Hurricane David

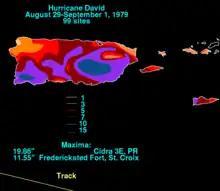
Total rainfall map of David in Puerto Rico

Though it did not hit Puerto Rico, Hurricane David passed less than south of the island, bringing strong winds and heavy rainfall to the island. Portions of southwestern Puerto Rico experienced sustained winds of up to , while the rest of the island received tropical storm-force winds. While passing by the island, the hurricane caused strong seas and torrential rainfall, amounting to in Mayagüez and up to in the central mountainous region.